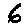
Label: 6